Gene Boyer

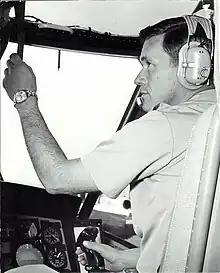
Army One Helicopter Pilot

Retired United States Army Lieutenant Colonel Gene Tunney Boyer (July 24, 1929 – August 27, 2016) was the chief pilot of Army One, the helicopter transporting the President of the United States, between 1964 and 1975. Boyer was the pilot during President Richard Nixon's last day in office on August 9, 1974, when Nixon famously delivered the V sign just prior to leaving office. He led the restoration of the VH-3A "Sea King" helicopter, tail number 150617, that served as Army One that day. That helicopter is now on permanent display at the Richard Nixon Presidential Library and Museum. Boyer also served Presidents Johnson and Ford as a White House pilot. Boyer co-wrote his memoirs, "Inside the President’s Helicopter: Reflections of a White House Senior Pilot", with Jackie Boor.